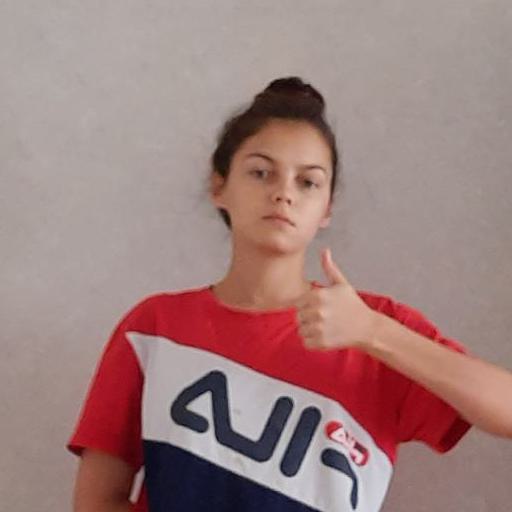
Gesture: like